Christoph Weiditz

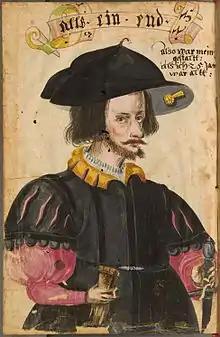
Selfportrait of Christoph Weiditz, January 1523

Christoph Weiditz (1498, Strasbourg or Freiburg im Breisgau – 1559, Augsburg) was a German painter, medalist, sculptor and goldsmith. His artistic development goes from a naïve-German record of the Renaissance influences to a clever mannerism. Christoph Weiditz is one of the four most important German medalists of the Renaissance, alongside Hans Schwarz, and .